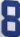
Number: 8